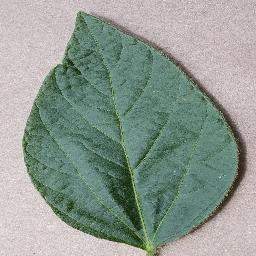
Label: Soybean___healthy